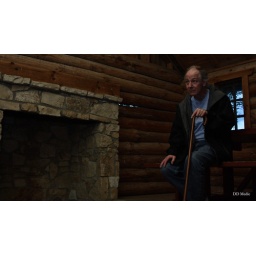
My dad sitting on the table in Laura Ingalls Wilder's home.